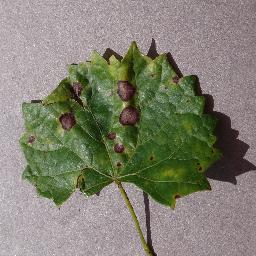
Label: Grape___Black_rot